Hibernian F.C.

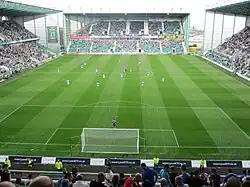
Easter Road in 2010.

Mowbray left Hibs in October 2006 to manage West Bromwich Albion, and was replaced by former player John Collins. The team won the 2007 Scottish League Cup final under his management, but the club sold Kevin Thomson, Scott Brown and Steven Whittaker for fees totalling more than £8 million. Collins resigned later that year, frustrated by the lack of funds provided to sign new players. Former Hibs player Mixu Paatelainen was hired to replace Collins, but he left after the end of his first full season.